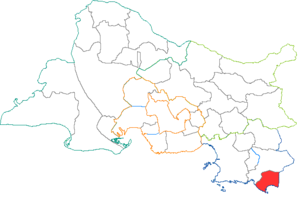
Situation du canton dans le département des Bouches du Rhône (France)
Le canton de La Ciotat est une division administrative française située dans le département des Bouches-du-Rhône, dans l'arrondissement de Marseille.